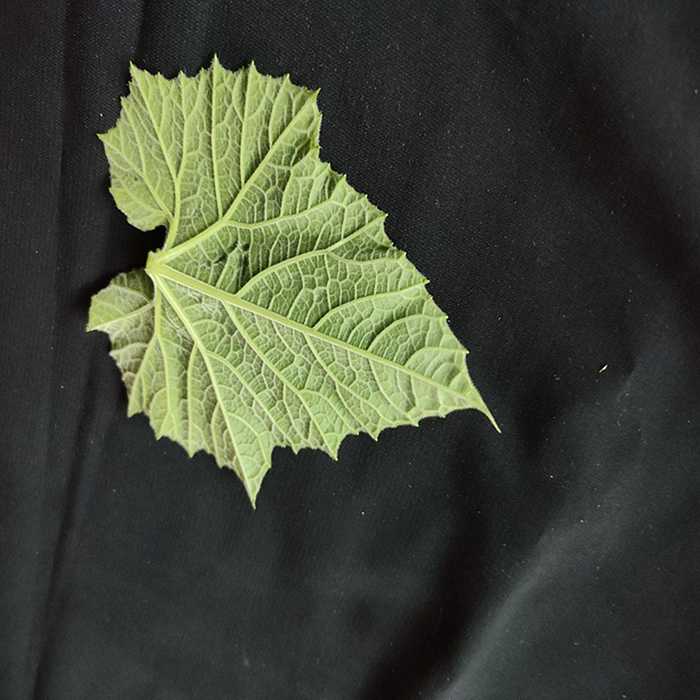
Plant: Bottle gourd
Label: Fresh leaf